Anta do Monte Abraão

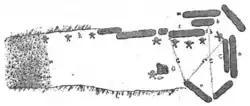
Sketch by Ribeiro of the plan of the dolmen

Apart from the visit by Da Fonseca, Ribeiro’s findings attracted little interest in the dolmen until the 1960s, when archaeologists became concerned about the possible destruction of the Antas de Belas as a result of urban expansion and highway construction. In addition, the Anta do Monte Abrãao was threatened by the activity of a quarry located in its vicinity. The present condition of the stones is poor and extensive graffiti is visible.